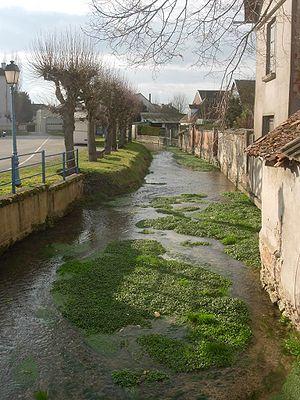
La Barse à Vendeuvre
La Barse est une petite rivière de France, affluent de la rive droite de la Seine, qui prend sa source à Vendeuvre-sur-Barse, dans le sud-est du département de l'Aube.